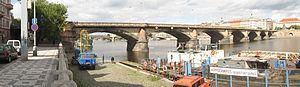
Le Pont Palacký est un pont historique du centre de Prague. Datant de 1876, il est l'un des plus anciens ponts sur la Vltava à Prague après le Pont Charles.